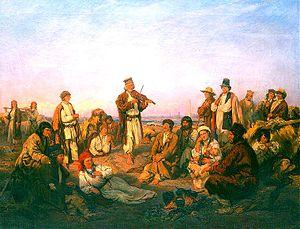
La République des Deux Nations, scellée par l'union signée le 1ᵉʳ juillet 1569 à Lublin, était la réunion au sein du même État de la Pologne et du grand-duché de Lituanie. Les deux pays avaient le même statut et étaient liés par un monarque commun, avec une seule élection par la diète commune et une seule monnaie. Cependant la Lituanie gardait son propre trésor, ses dignités et son armée, indépendantes de ceux de la Pologne. C'était une sorte de fédération avant la lettre.